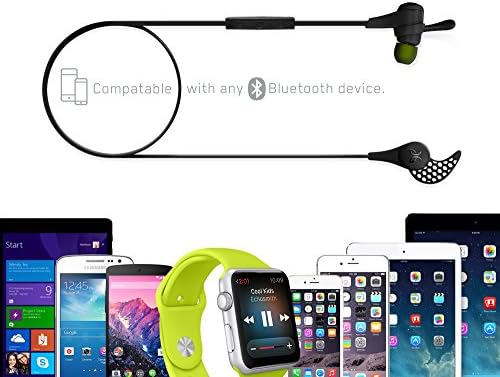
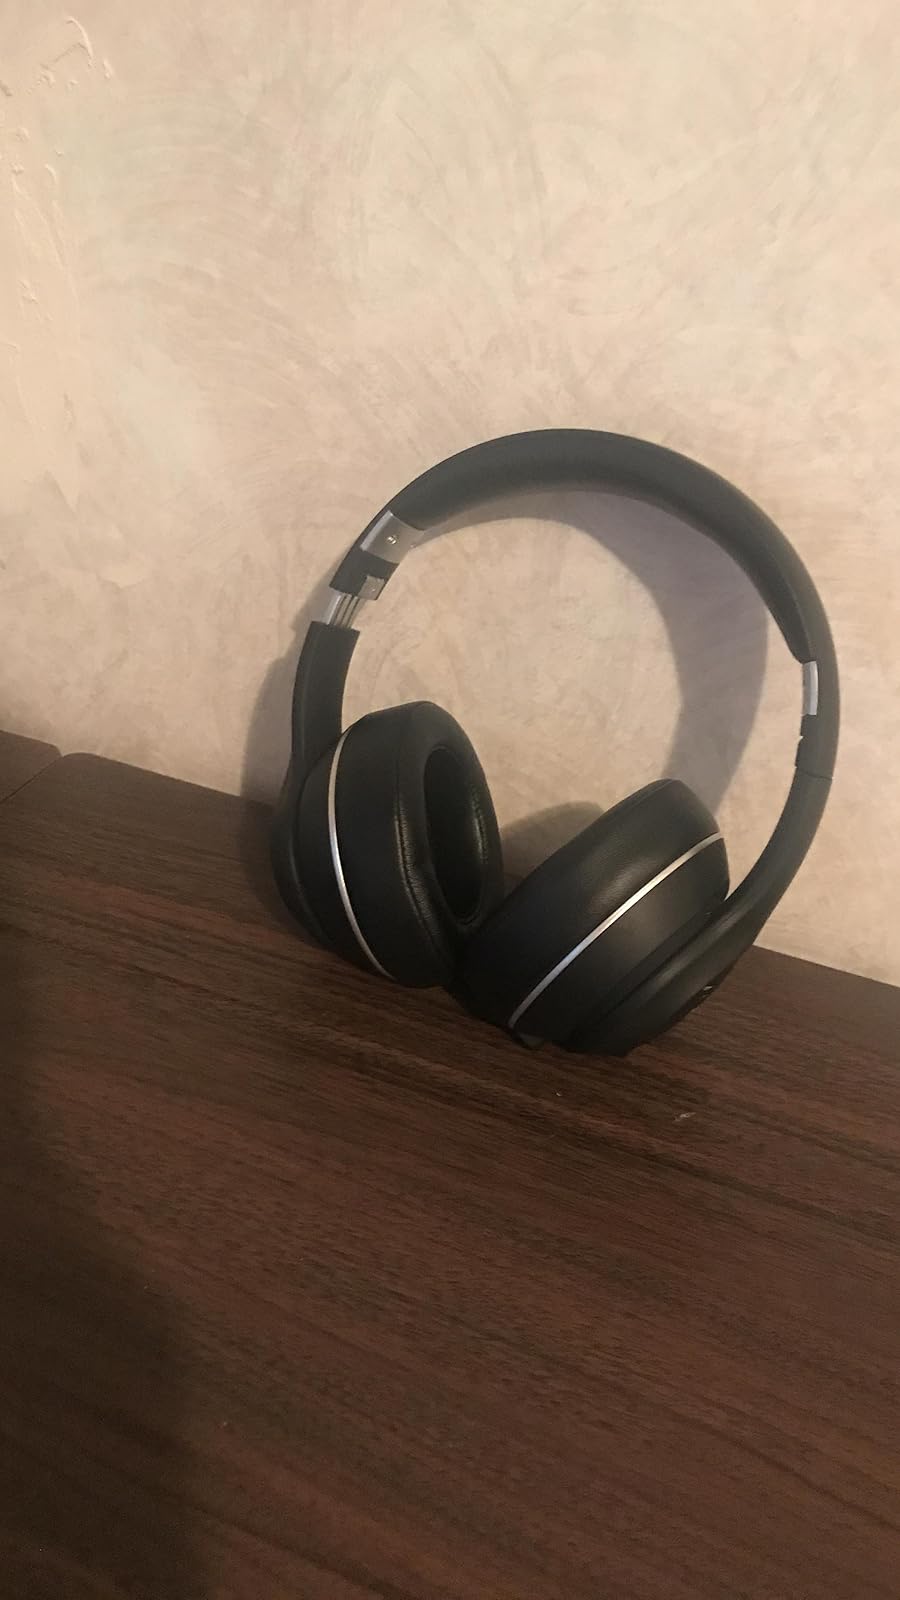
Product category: headphones
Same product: no